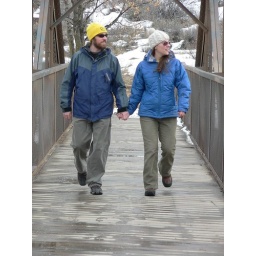
bridge over icy water